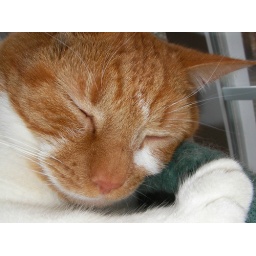
tater asleep in his favorite spot at the top of the cat tree